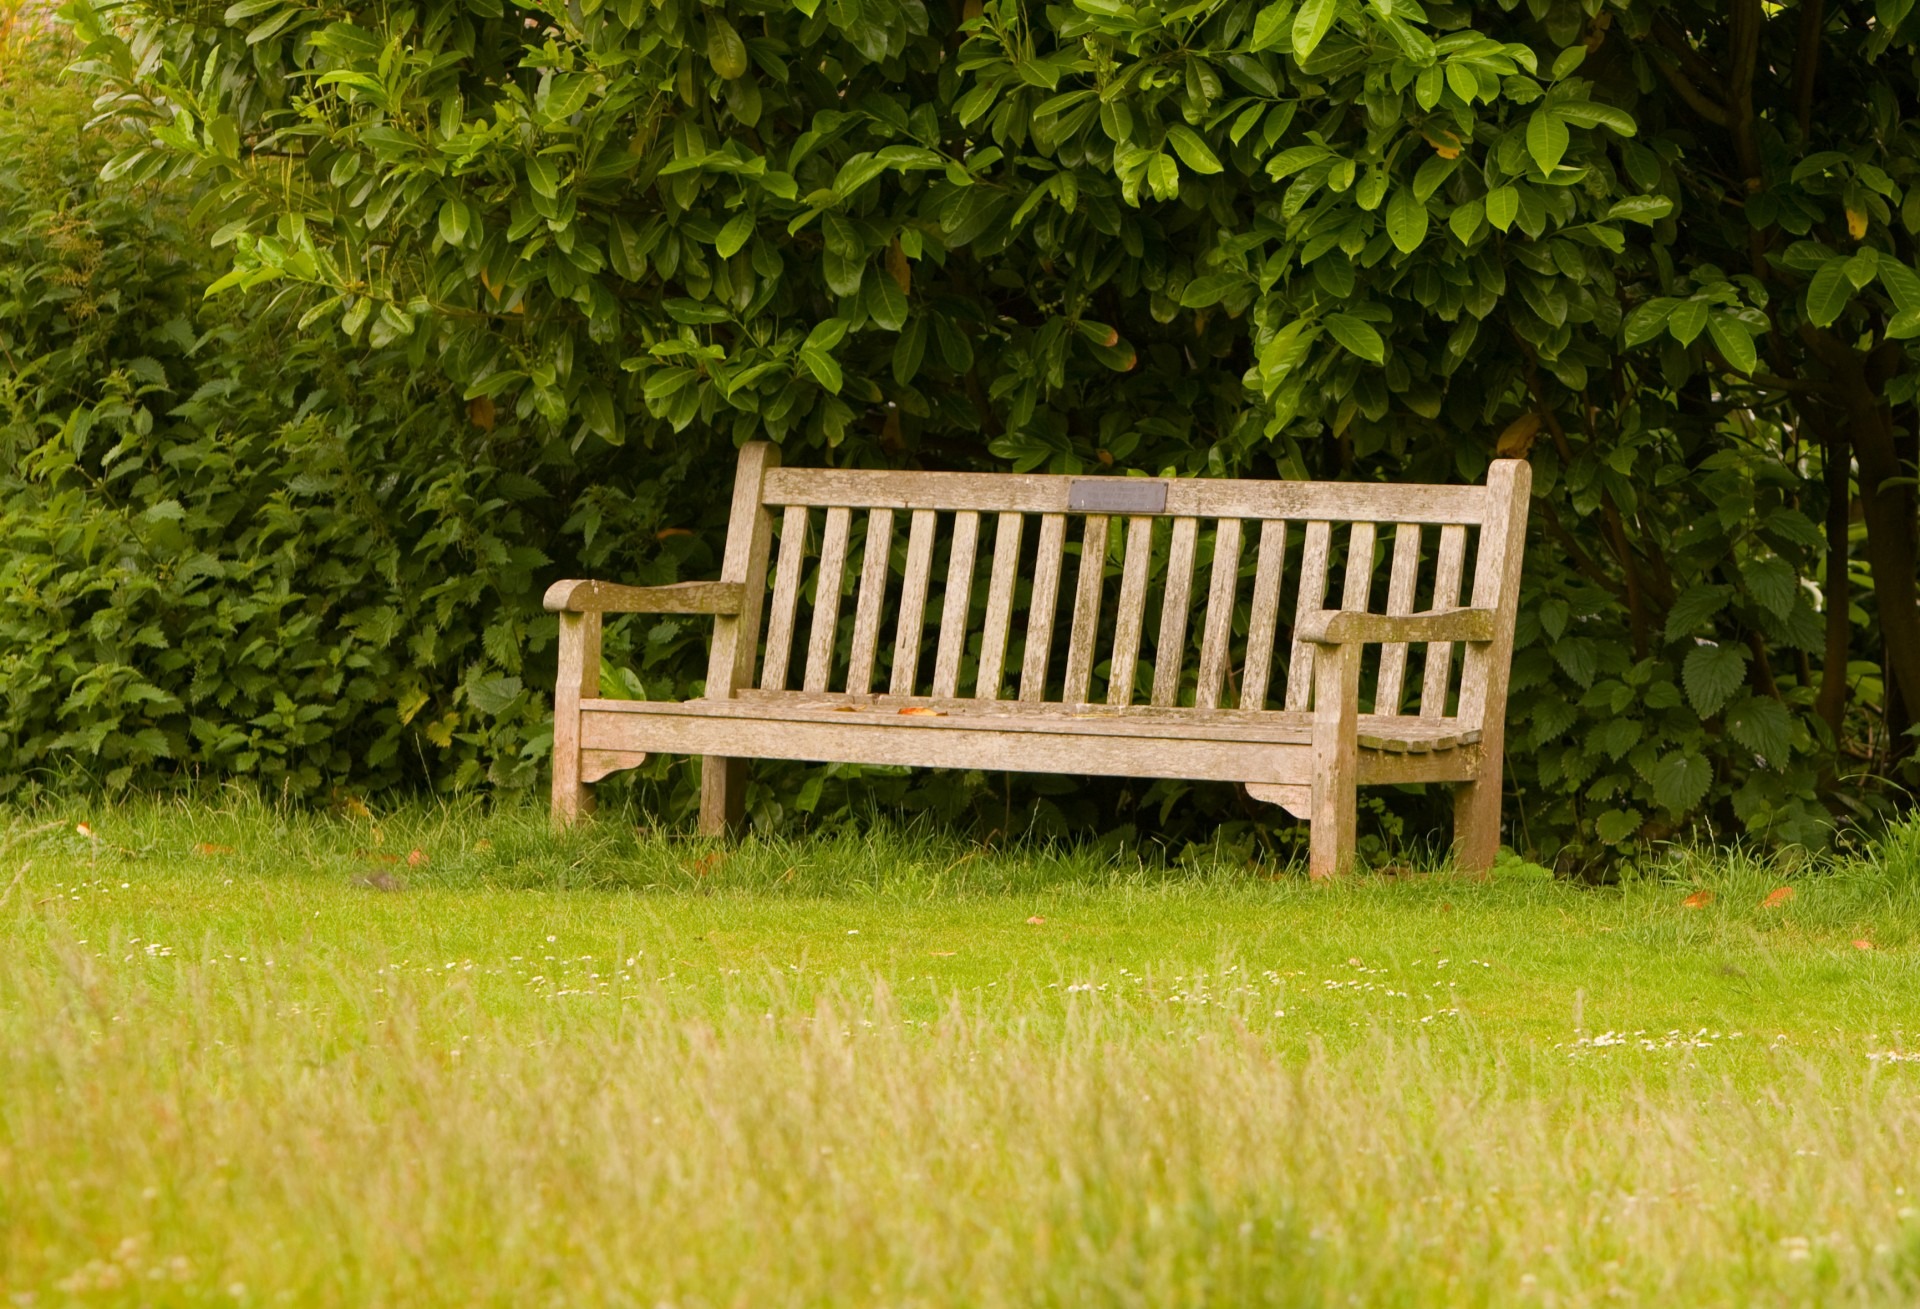
grass, wood, bench, lawn, meadow, seat, green, cottage, park, backyard, furniture, outdoors, wooden, outdoor structure